Ayanna Howard

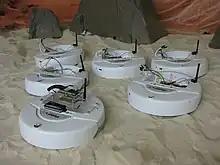
A team of iRobot Create robots at the GRITS Lab (joint with Magnus B. Egerstedt) for a sensor network research project

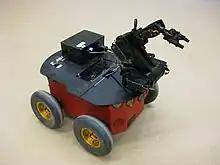

Howard's numerous accomplishments have been documented in more than a dozen featured articles. In 2003, she was named to the MIT "Technology Review" TR100 as one of the top 100 innovators in the world under the age of 35. She was featured in "Time" magazine's "Rise of the Machines" article in 2004. She was also featured in a "USA Today" Science & Space article.